Skanste

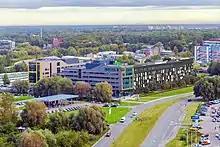
SWH Office Center

It is the first office center developed in Skanste and remains one of the largest class-B office centers in Riga: Skanstes iela 50, 50a, 50b, 50c, 52, 52a, 54, and 54a. The center consists of 8 buildings with about 50 businesses. In 2019, it is planned to finish refurbishing the three oldest buildings into class B-1 office space. After renovation, the space for rent will reach about .